Cuernavaca

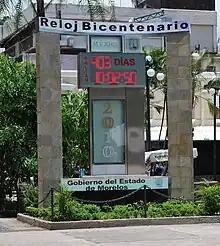
Clock ticking down to Mexico's Bicentennial celebrations in Parque Morelos

The Salto de San Anton is a large ravine with a thin but tall waterfall located in the neighborhood of "San Anton Analco" on the west side of Cuernavaca. The waterfall is high, with its water coming from a small tributary of the Zempoala River. The vertical walls of the ravine are of basalt and broad-leafed vegetation grows in nooks and crannies of the stone. A series of stairs and platforms have been built to enable access to the waterfall area from the park above.